Alhambra

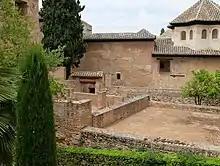
Remains of the "Rawda" mausoleum today (with the Palace of the Lions standing behind it)

Four halls are arranged around the courtyard. The "Sala de los Mocárabes" ('Hall of the "mocárabes" ("muqarnas")'), on the west side, was damaged in 1590 by the explosion of a nearby gunpowder magazine and its ceiling was replaced by the current Baroque-style plaster vault in 1714. The ('Hall of Kings'), on the east side, is subdivided into multiple sections covered by "muqarnas" vaults. Opening behind these are several more rooms, three of which contain rounded vault ceilings covered by unique pictorial scenes painted on leather. One painting shows ten figures, probably sultans or other important dignitaries, sitting and discussing together. The two other paintings feature scenes of sports, hunting, and court life. The style of painting was influenced to one extent or another by Christian Gothic art.